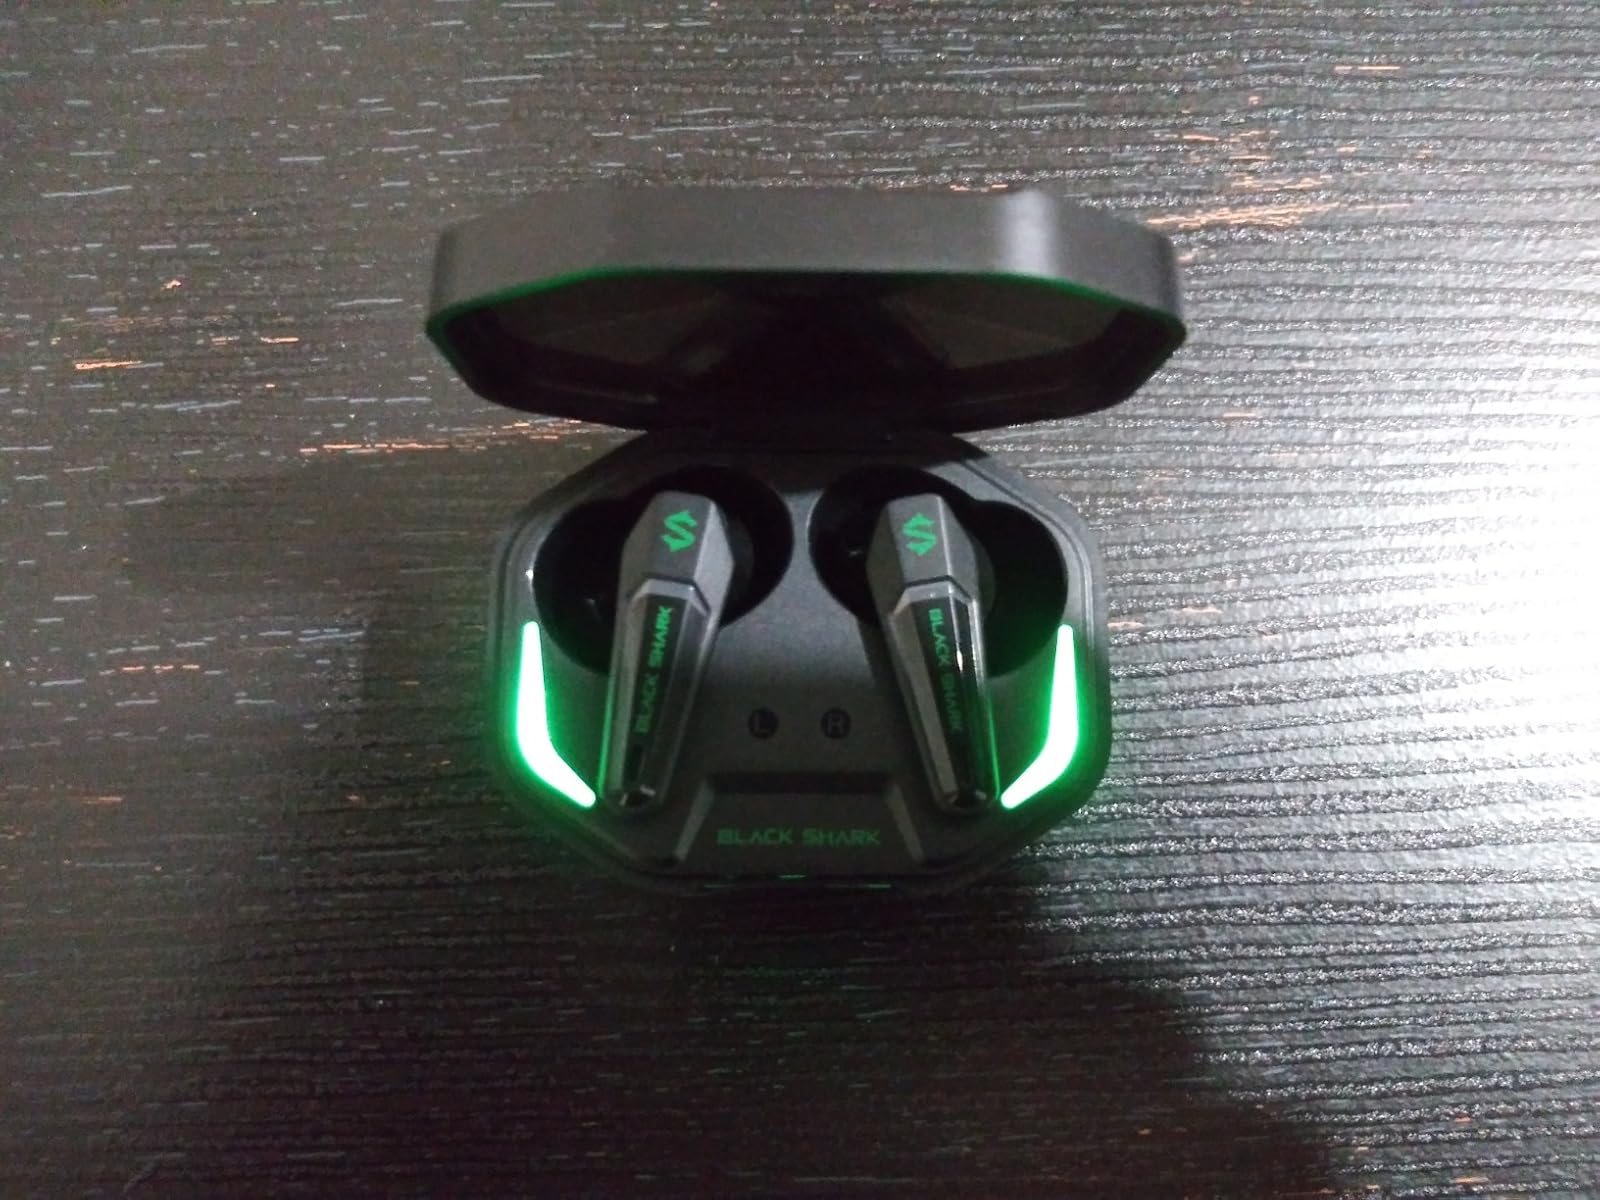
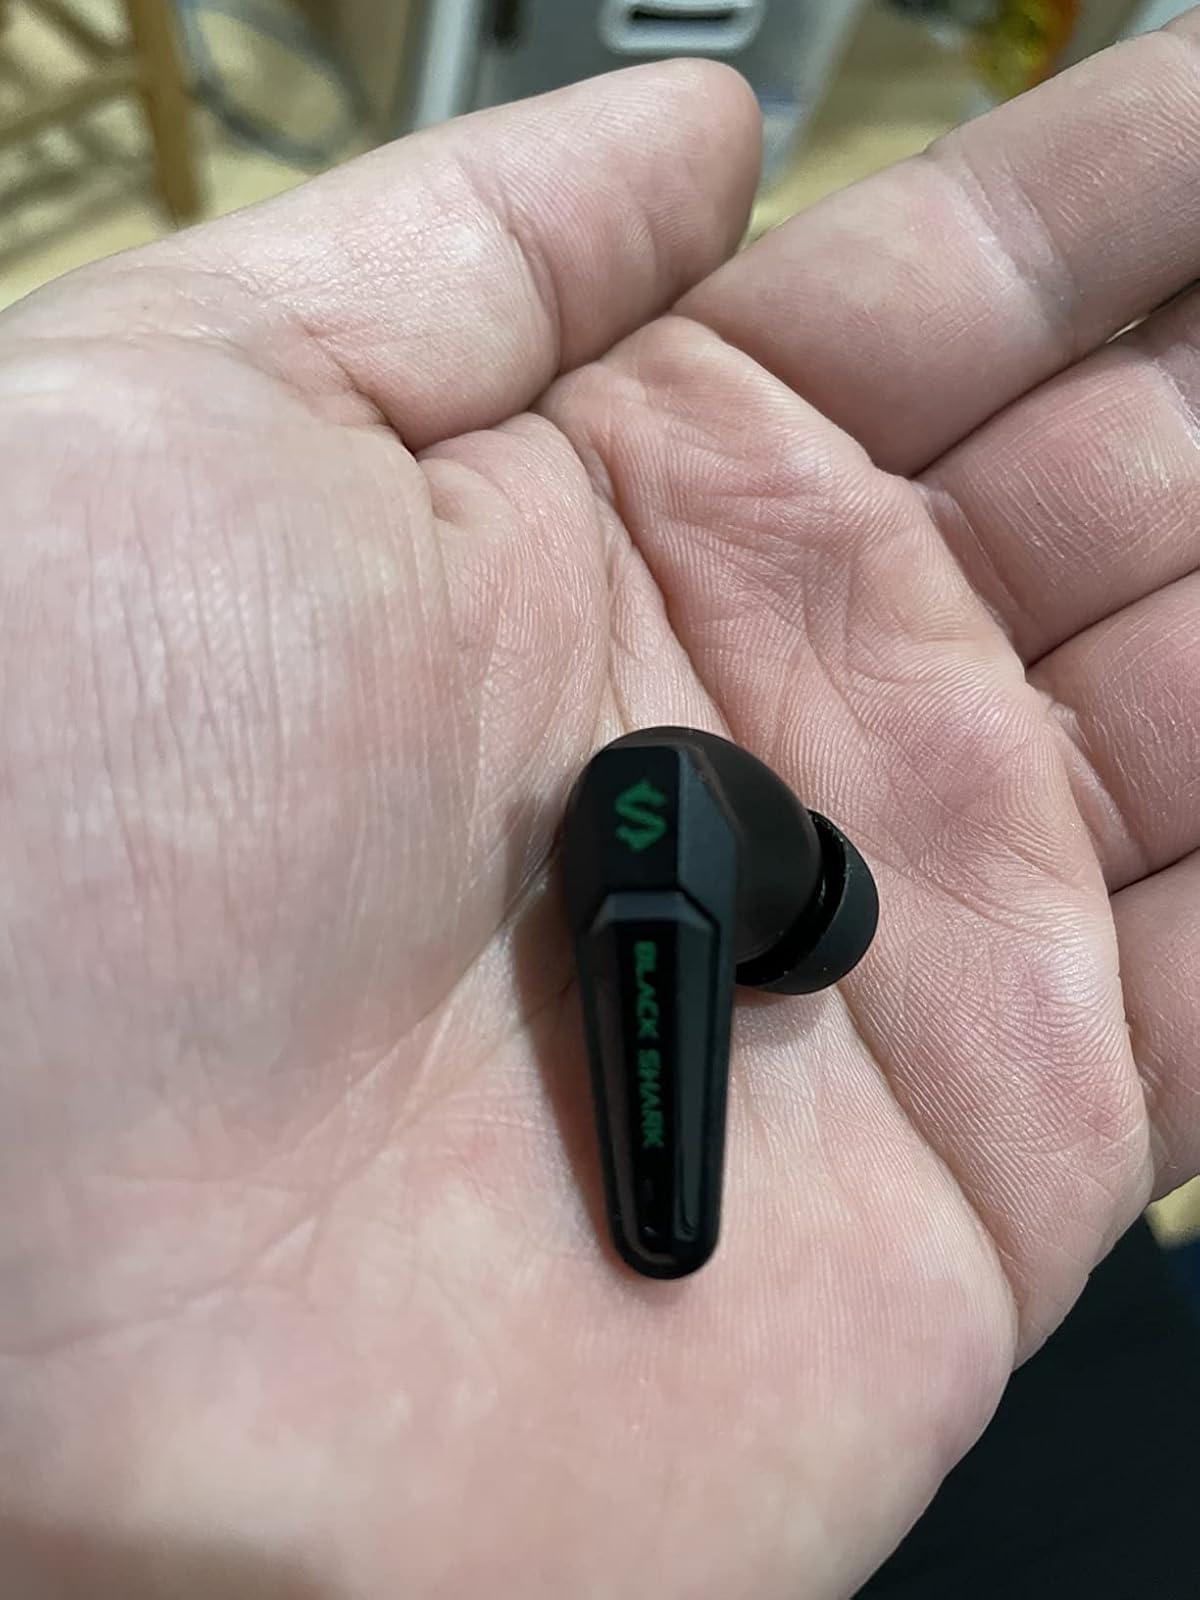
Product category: earbuds
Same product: yes